Roderick Galdes

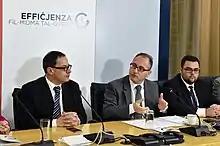
Roderick Galdes, 2016

On 1 May, Prime Minister Muscat called a snap election for the following 3 June. In this election, Roderick Galdes contested the sixth district, comprising Qormi, Luqa and Siggiewi. He was elected for the fourth consecutive time, with 2,757 first count votes. This also meant an increase of more than 700 votes when compared to the previous election.